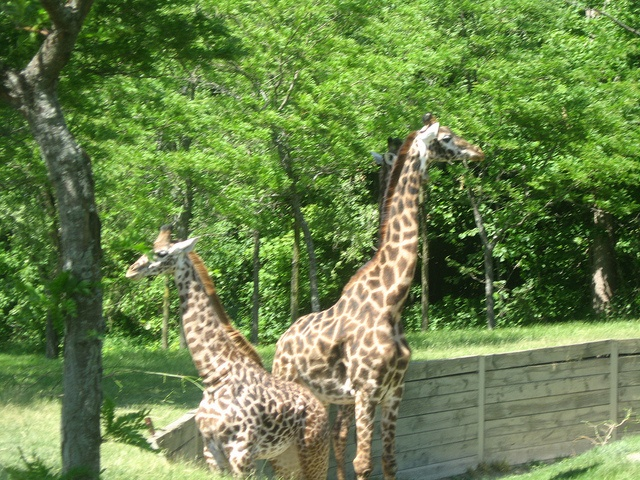
Two giraffes out in the sun either in a zoo or in the wild
Two giraffes that are standing in the grass.
two giraffes in their pen a fence grass and trees
Two giraffes standing next to each other in a zoo.
a picture of two giraffes in a zoo exhibit